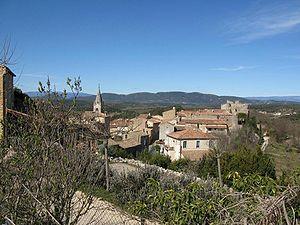
Village de La bastide de Virac (Ardèche)
Labastide-de-Virac est une commune française située dans le département de l'Ardèche, en région Auvergne-Rhône-Alpes. Elle fait partie de l'ancienne région historique du Vivarais.